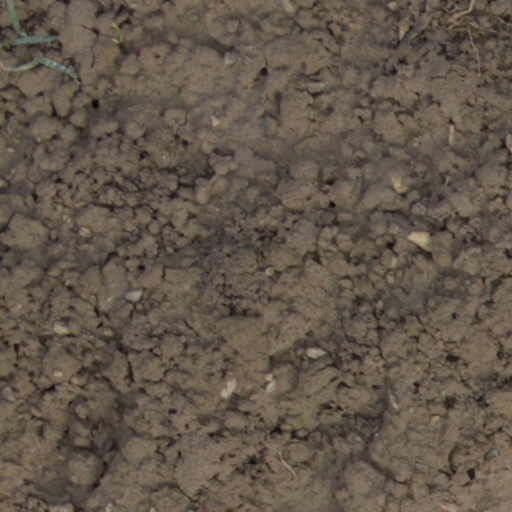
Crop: wheat